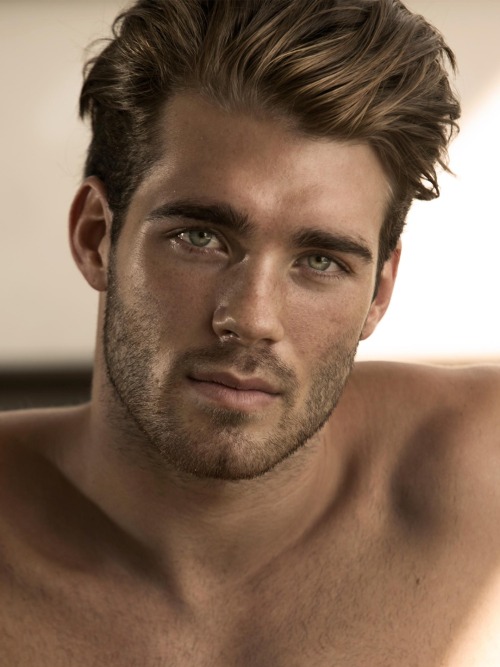
Label: Colored